Nuclear power in the United States

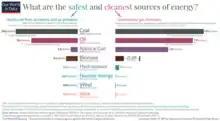
Safest forms of energy

As of February 2020, Our World In Data stated that "nuclear energy and renewables are far, far safer than fossil fuels as regards human health, safety and carbon footprint," with nuclear energy resulting in 99.8% fewer deaths than brown coal; 99.7% fewer than coal; 99.6% fewer than oil; and 97.5% fewer than gas.